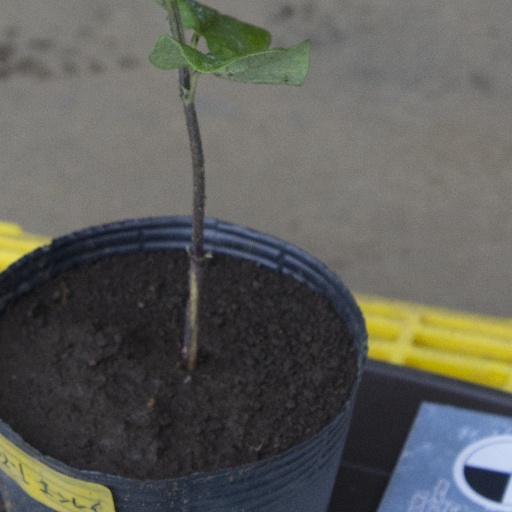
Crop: soybean